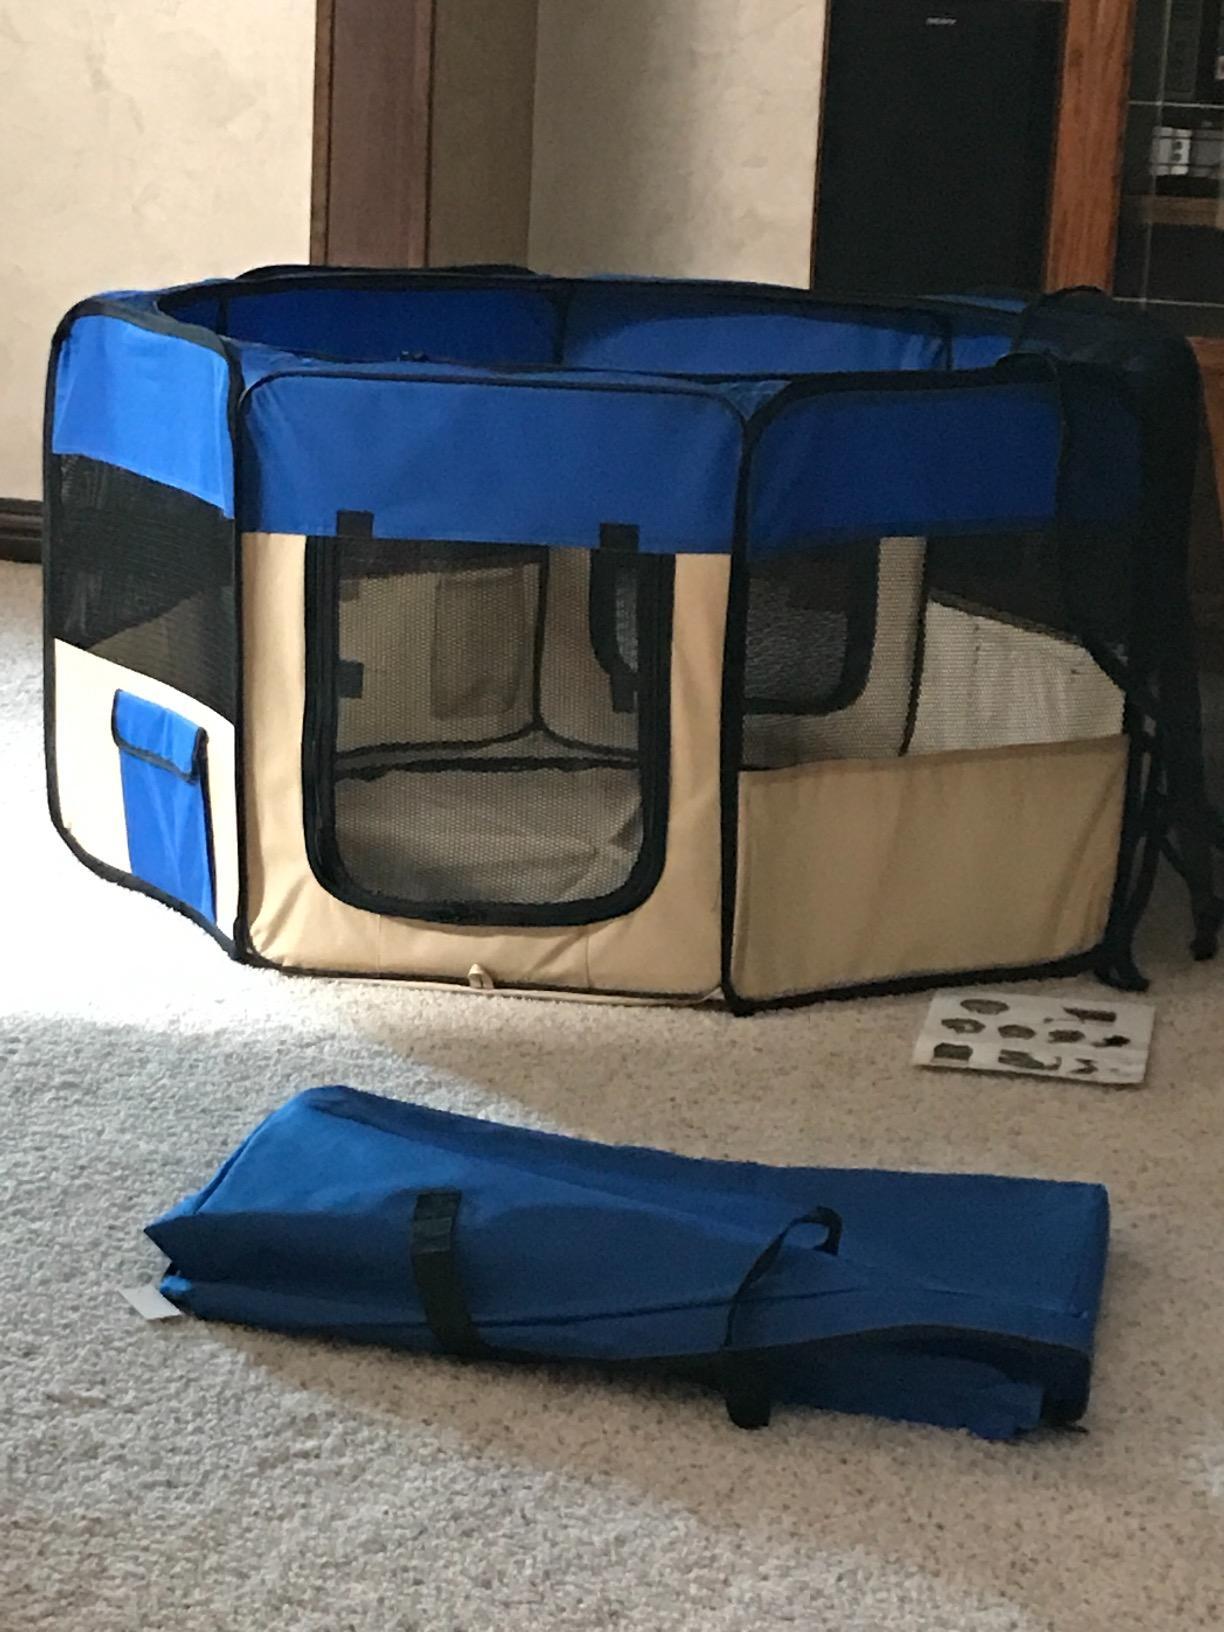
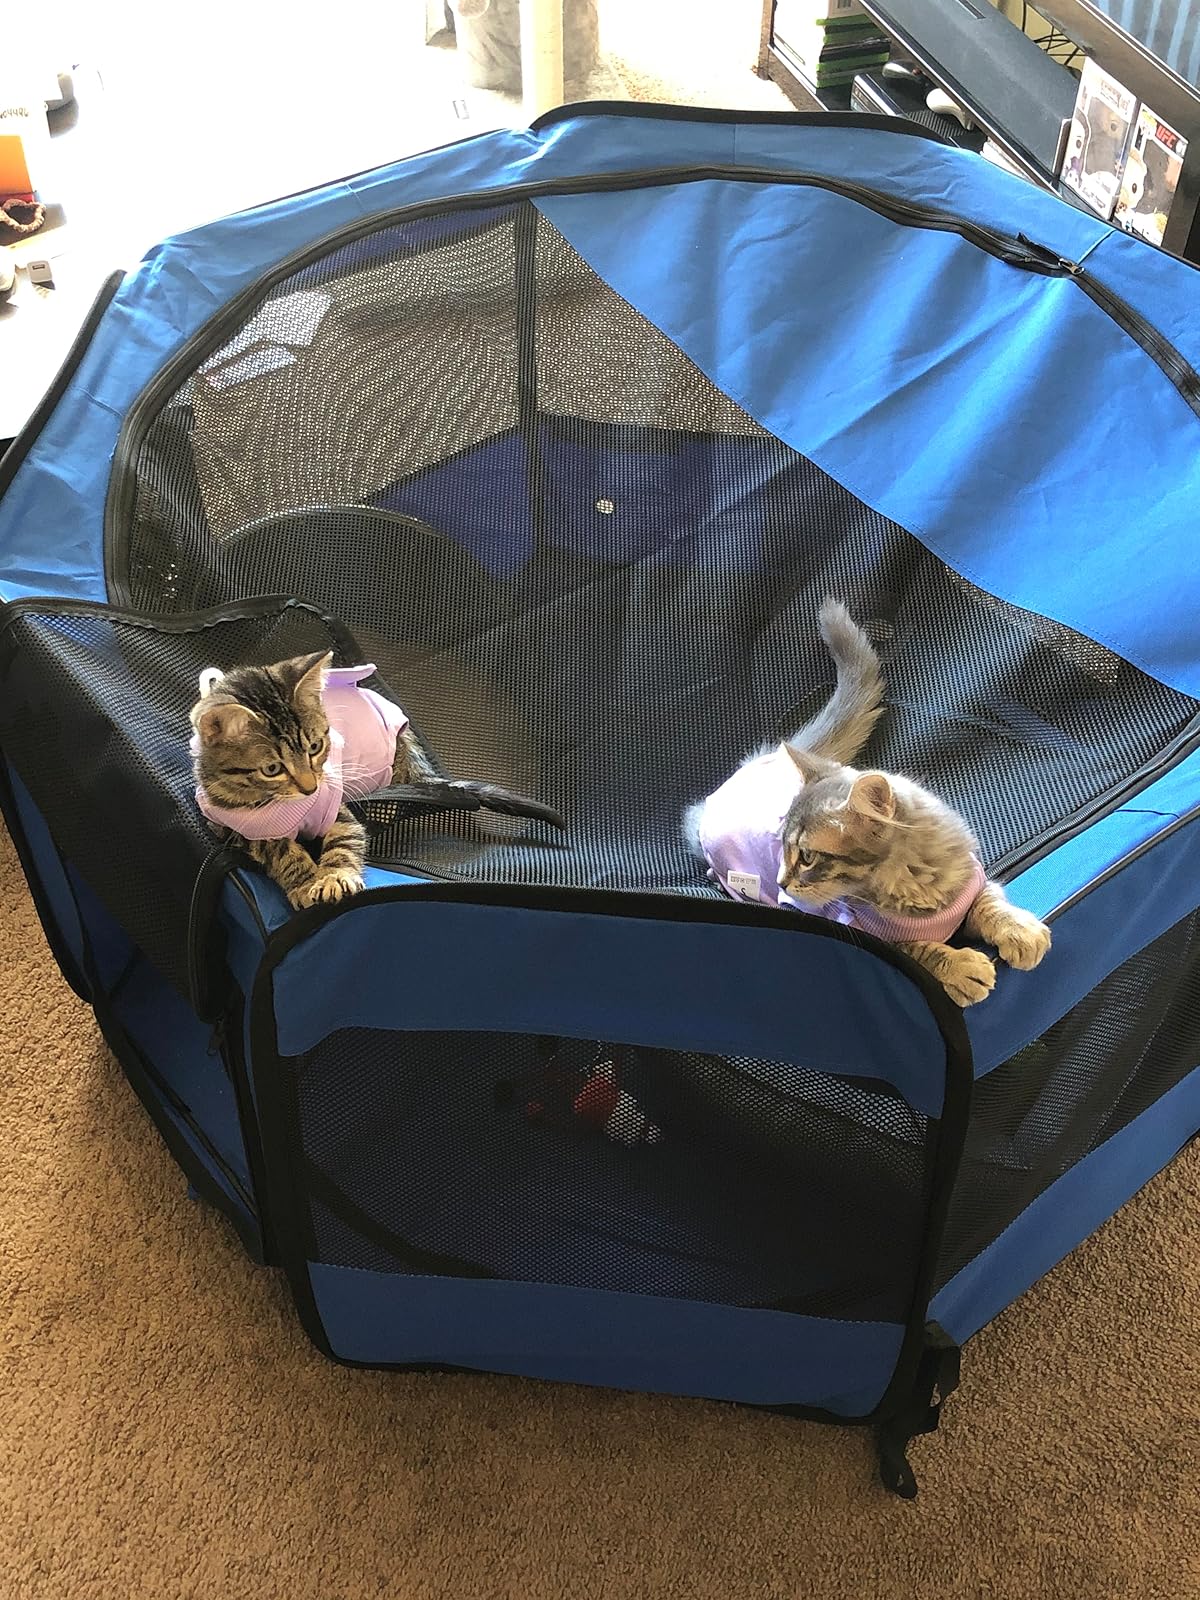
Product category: items_kennel
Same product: no